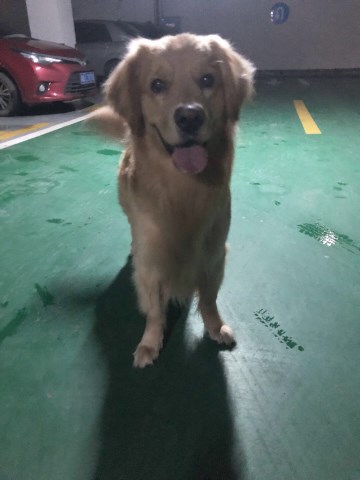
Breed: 5355-n000126-golden_retriever